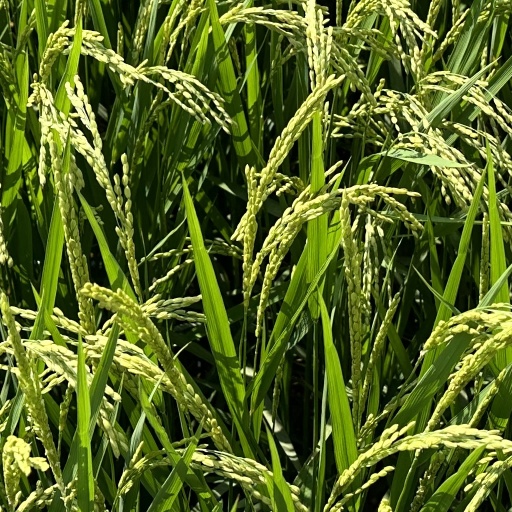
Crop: rice